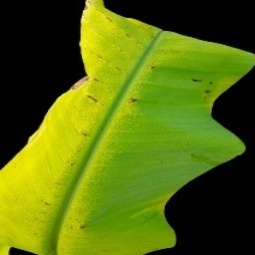
Label: Sulphur